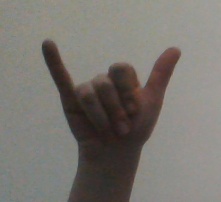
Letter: ya